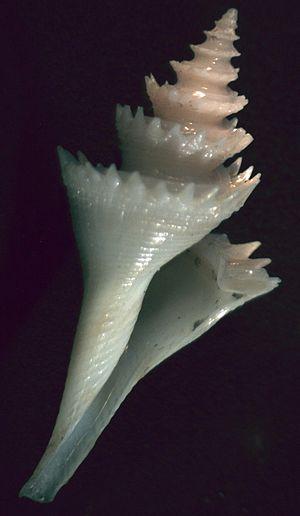
Cochlespiridae est une famille de mollusques gastéropodes marins de l'ordre des Neogastropoda.
Cochlespira est un genre de mollusques gastéropodes marins de l'ordre des Neogastropoda et de la famille des Cochlespiridae.
Les Neogastropoda forment un ordre de mollusques appartenant à la classe des gastéropodes prosobranches.